Greek Orthodox Archdiocese of America

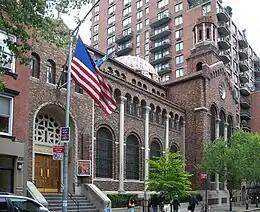
Archdiocesan Cathedral of the Holy Trinity

The Archdiocesan Cathedral of the Holy Trinity provides regular divine worship, counseling, Christian education, human services and cultural programs for people in the New York City area.